Early life of Rabindranath Tagore

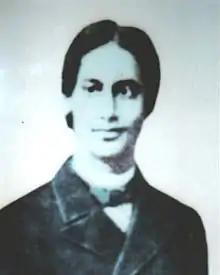
Tagore in 1879, when he was studying in England.

The first four decades in the life of Rabindranath Tagore (1861–1941) were formative of both his artistic and much of his political thinking. He was a Bengali poet, Brahmo philosopher, and scholar. His father Debendranath Tagore fought against the British soldiers.